Aizu-Wakamatsu Station

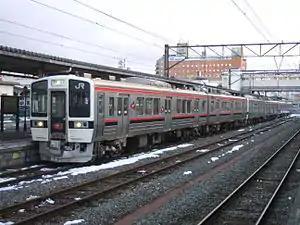
Aizu-Wakamatsu Station, platform 1

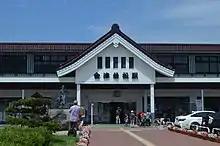
Main Entrance

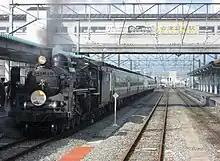
"SL Banetsu Monogatari" at Platform 2

Aizu-Wakamatsu Station is served by the East Japan Railway Company (JR East) Banetsu West Line and is 64.6 kilometers from the terminus of that line at . It is also the terminal station from the JR East Tadami Line. Most trains of the Aizu Railway Aizu Line, which officially terminates at , continue on to Aizu-Wakamatsu Station using the JR East tracks.